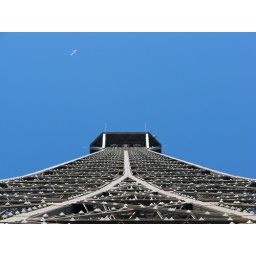
eiffel tower from below with a plane nearby!